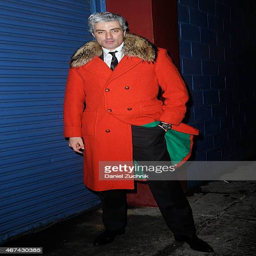
actor is seen outside the show wearing a custom made coat